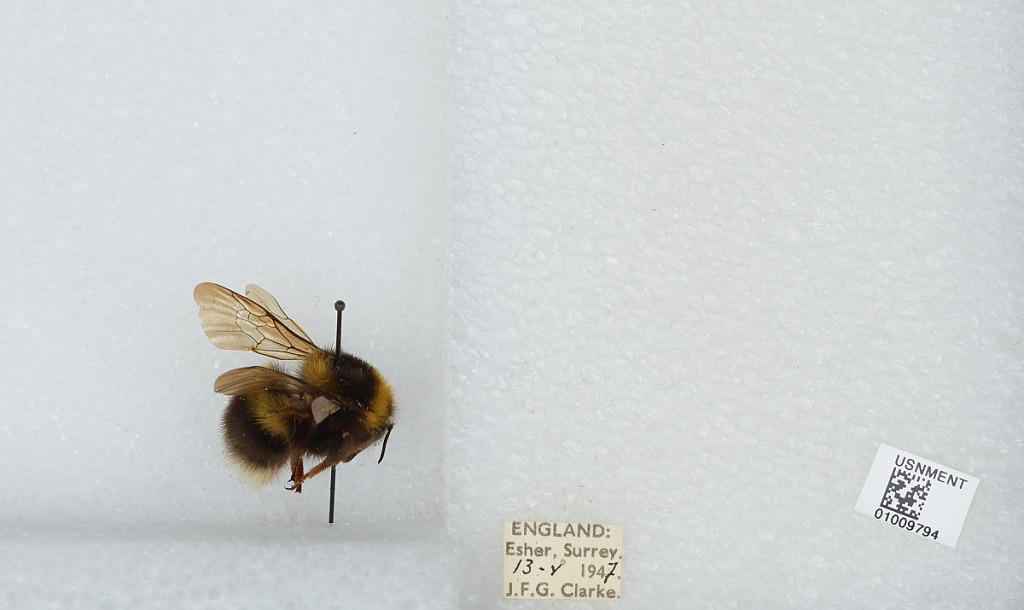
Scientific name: Bombus (Megabombus) hortorum (Linnaeus)
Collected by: J. Clarke
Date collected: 1947-5-13
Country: United Kingdom
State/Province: England
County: Surrey
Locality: Esher, Elmbridge
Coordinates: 51.3691, -0.365